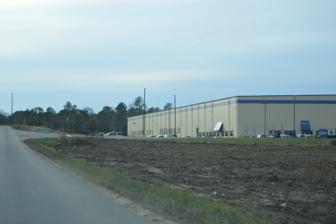
Building: Kingsland (Chimney Corner, Virginia)
Country: United States of America
Year built: 1805
Historic house in Virginia, United States United States historic place Kingsland U.S. National Register of Historic Places Virginia Landmarks Register Site of the plantation Show map of Virginia Show map of the United States Location 1608 Willis Rd., Chimney Corner, Virginia Coordinates 37°24′14″N 77°24′48″W / 37.40389°N 77.41333°W / 37.40389; -77.41333 Area 7 acres (2.8 ha) Built c. 1805 ( 1805 ) NRHP reference No. 75002019 VLR No. 020-0122 Significant dates Added to NRHP September 18, 1975 Designated VLR unknown Kingsland , also known as Richmond View, was a historic plantation house located at Chimney Corner , Chesterfield County, Virginia .  It was built about 1805, and consisted of a 1 + 1 ⁄ 2 -story, frame structure with a rear ell.  The main section measured 20 feet by 40 feet and the rear ell extended 55 feet. The house featured a center chimney.  Also on the property was a contributing smokehouse . It was moved and reconstructed in 1994. It was listed on the National Register of Historic Places in 1975. References